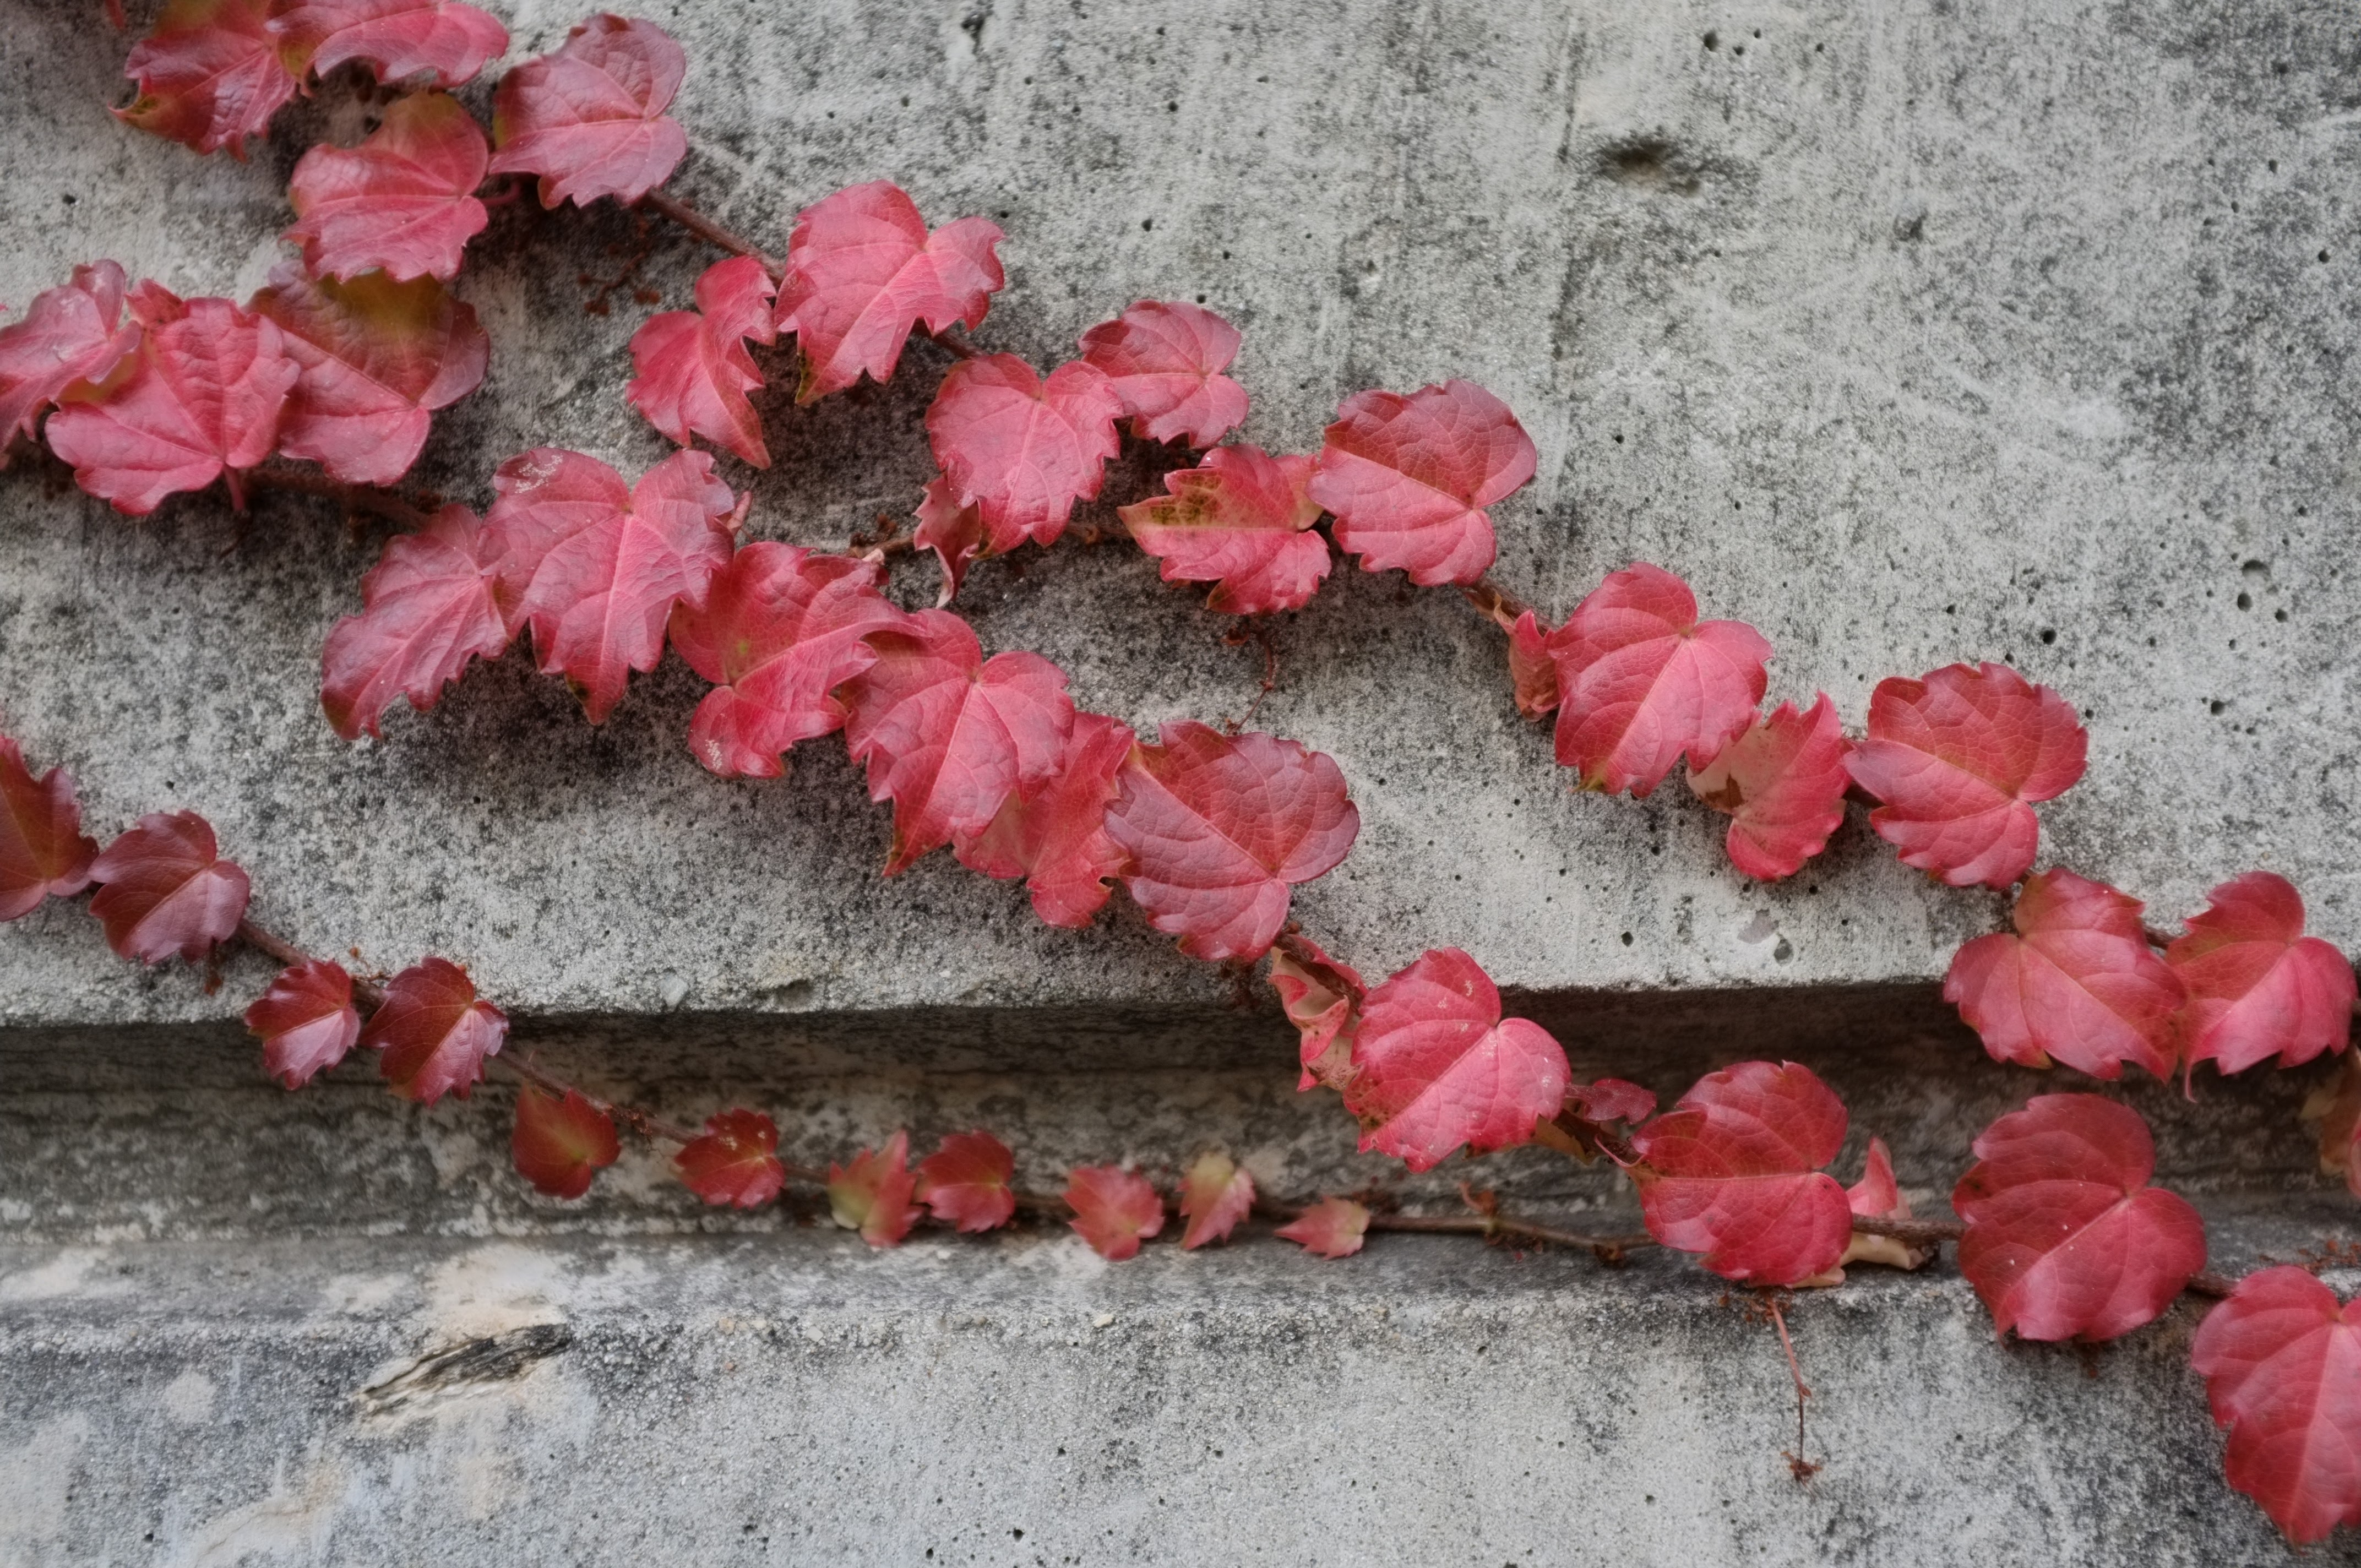
plant, leaf, flower, petal, wall, pool, red, autumn, pink, plants, flowering plant, land plant